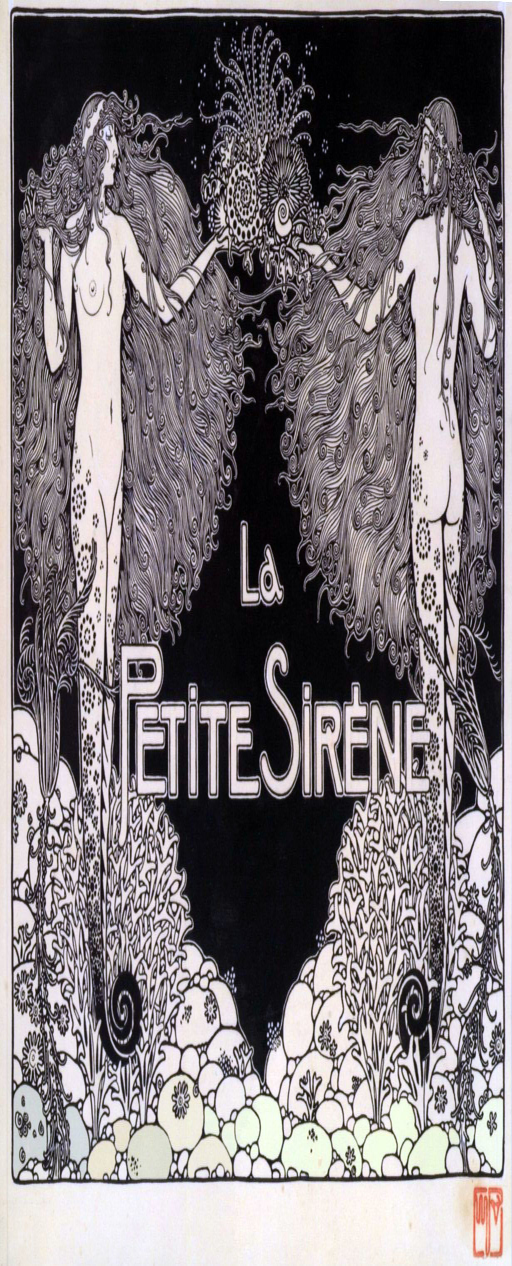
illustration for an edition of fairy tale book , artist & date unknown